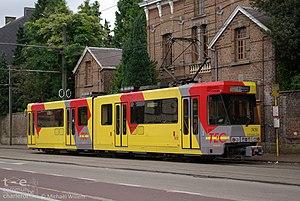
Motrice BN LRV (série 7400) sur la ligne au terminus d'Anderlues Monument
Les tramways vicinaux de Charleroi sont un ancien réseau de tramway exploité par la Société nationale des chemins de fer vicinaux. Le réseau était construit à voie métrique.
La ligne 90 de la SNCV est une ancienne ligne de tramway vicinal de la Société nationale des chemins de fer vicinaux. Exploitée entre le 15 février 1931 et le 29 août 1993, la ligne reliait Charleroi à Mons par Binche puis Charleroi à La Louvière à partir du 3 juin 1973, elle faisait partie au sein du groupe du Hainaut des lignes du réseau de Charleroi et a été par ailleurs la dernière ligne de tramway vicinal du Hainaut à avoir fonctionné.
Le BN LRV pour light rail vehicle est un métro léger construit par La Brugeoise et Nivelles pour la Société nationale des chemins de fer vicinaux dans les années 1980.